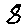
Label: 8